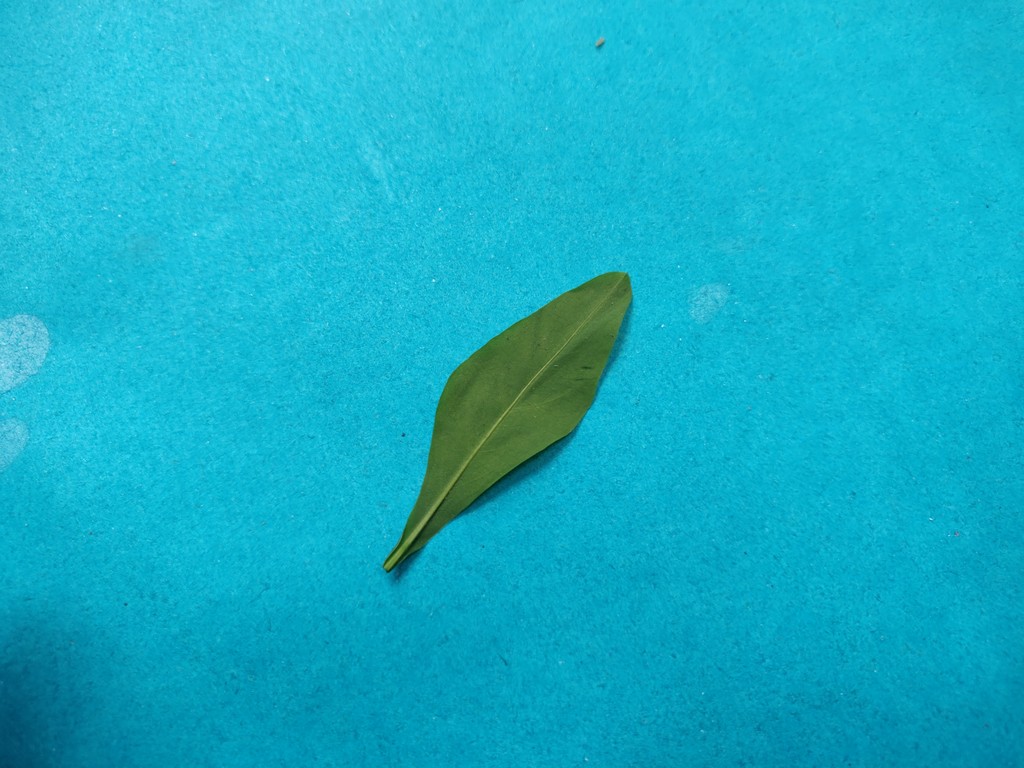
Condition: Healthy
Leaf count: single
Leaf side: back